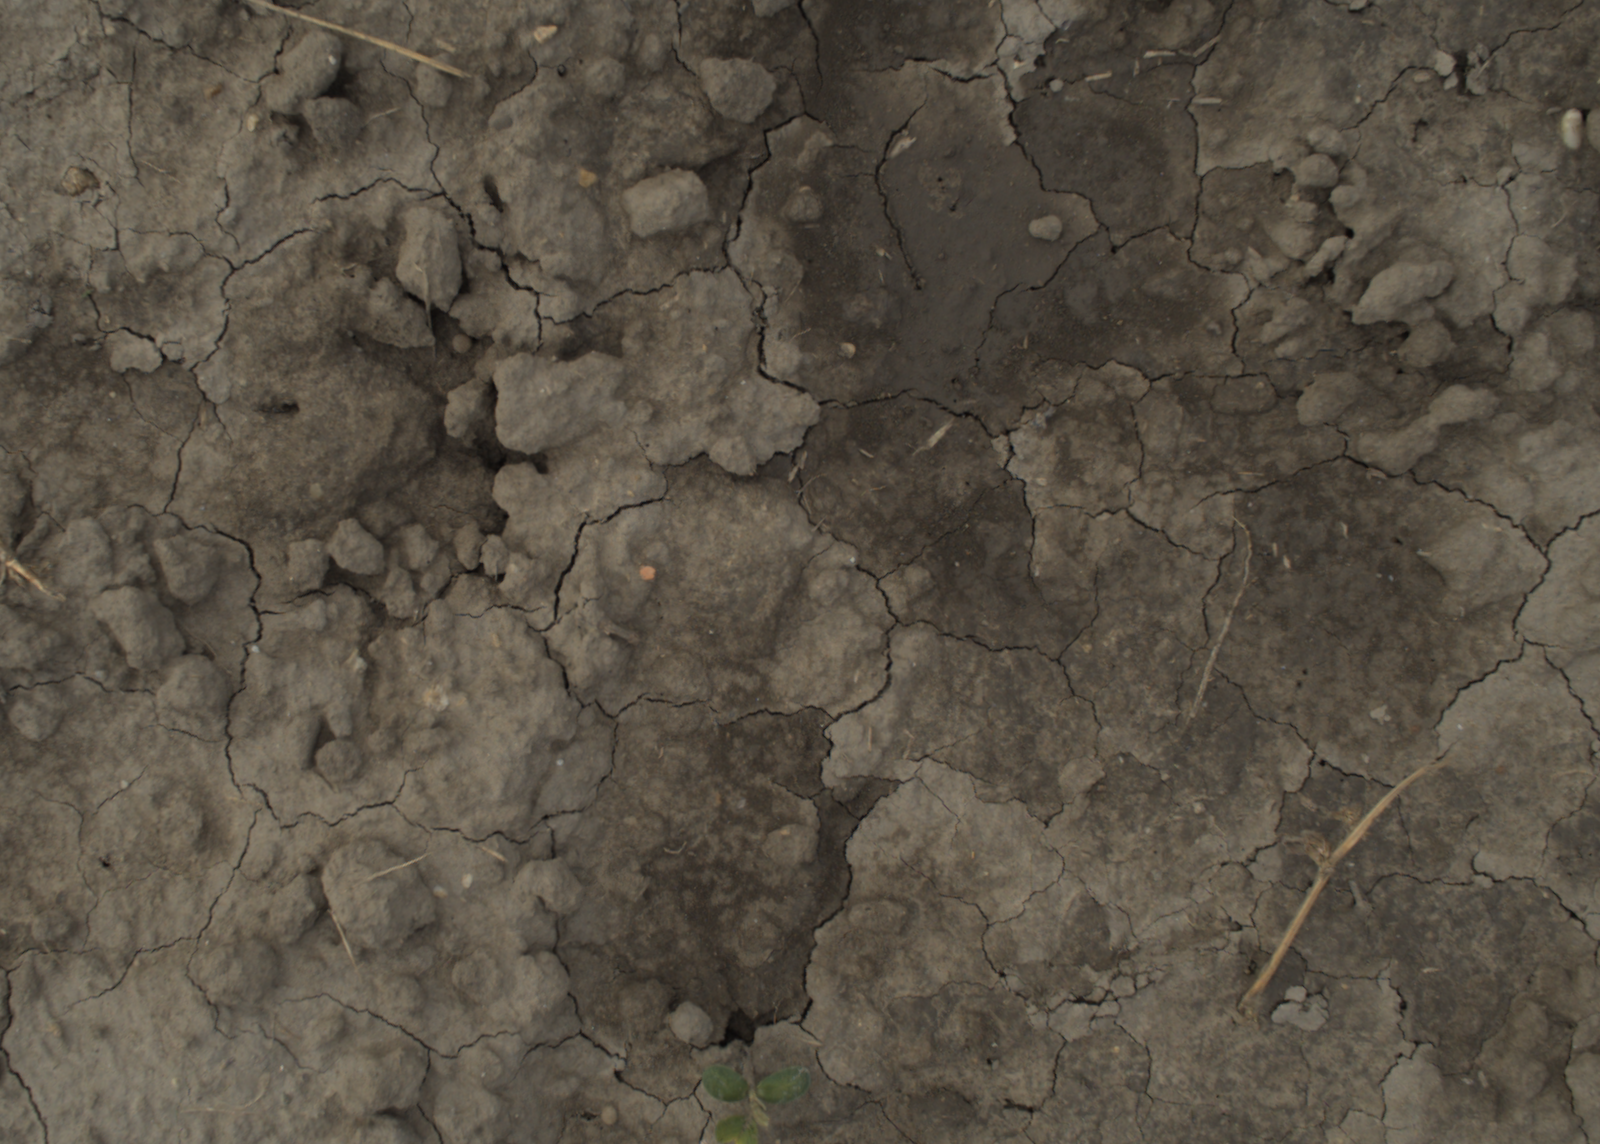
Capture date: 21.09.2021 10:56:08
Weather: mixed
Wind: light
Seeding date: 02.09.2021
Plant canopy height (mm): 962